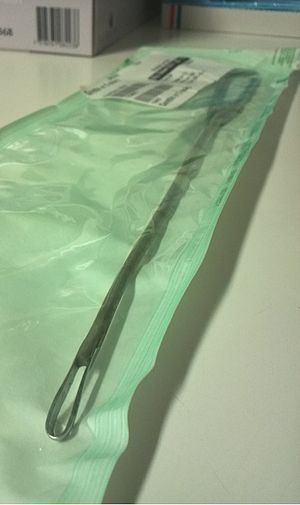
Curette
En curette i en steril pakning, til brug for skrabning af livmoder indvendigt
"En curette er et kirurgisk instrument, som er designet til at afskrabe eller fjerne biologisk væv eller affald ved en biopsi, bortskæring eller en rensningsprocedure. En curettes form er som et lille håndredskab og ofte lignede i form med en stylus. På en curettes spids sidder en lille skovl, krog eller hulning. Verbet at curette betyder ""at skrabe med en curette"", og curettage er en behandling, der omfatter en sådan skrabning.